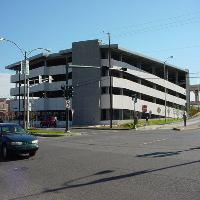
Weather: sun or clear